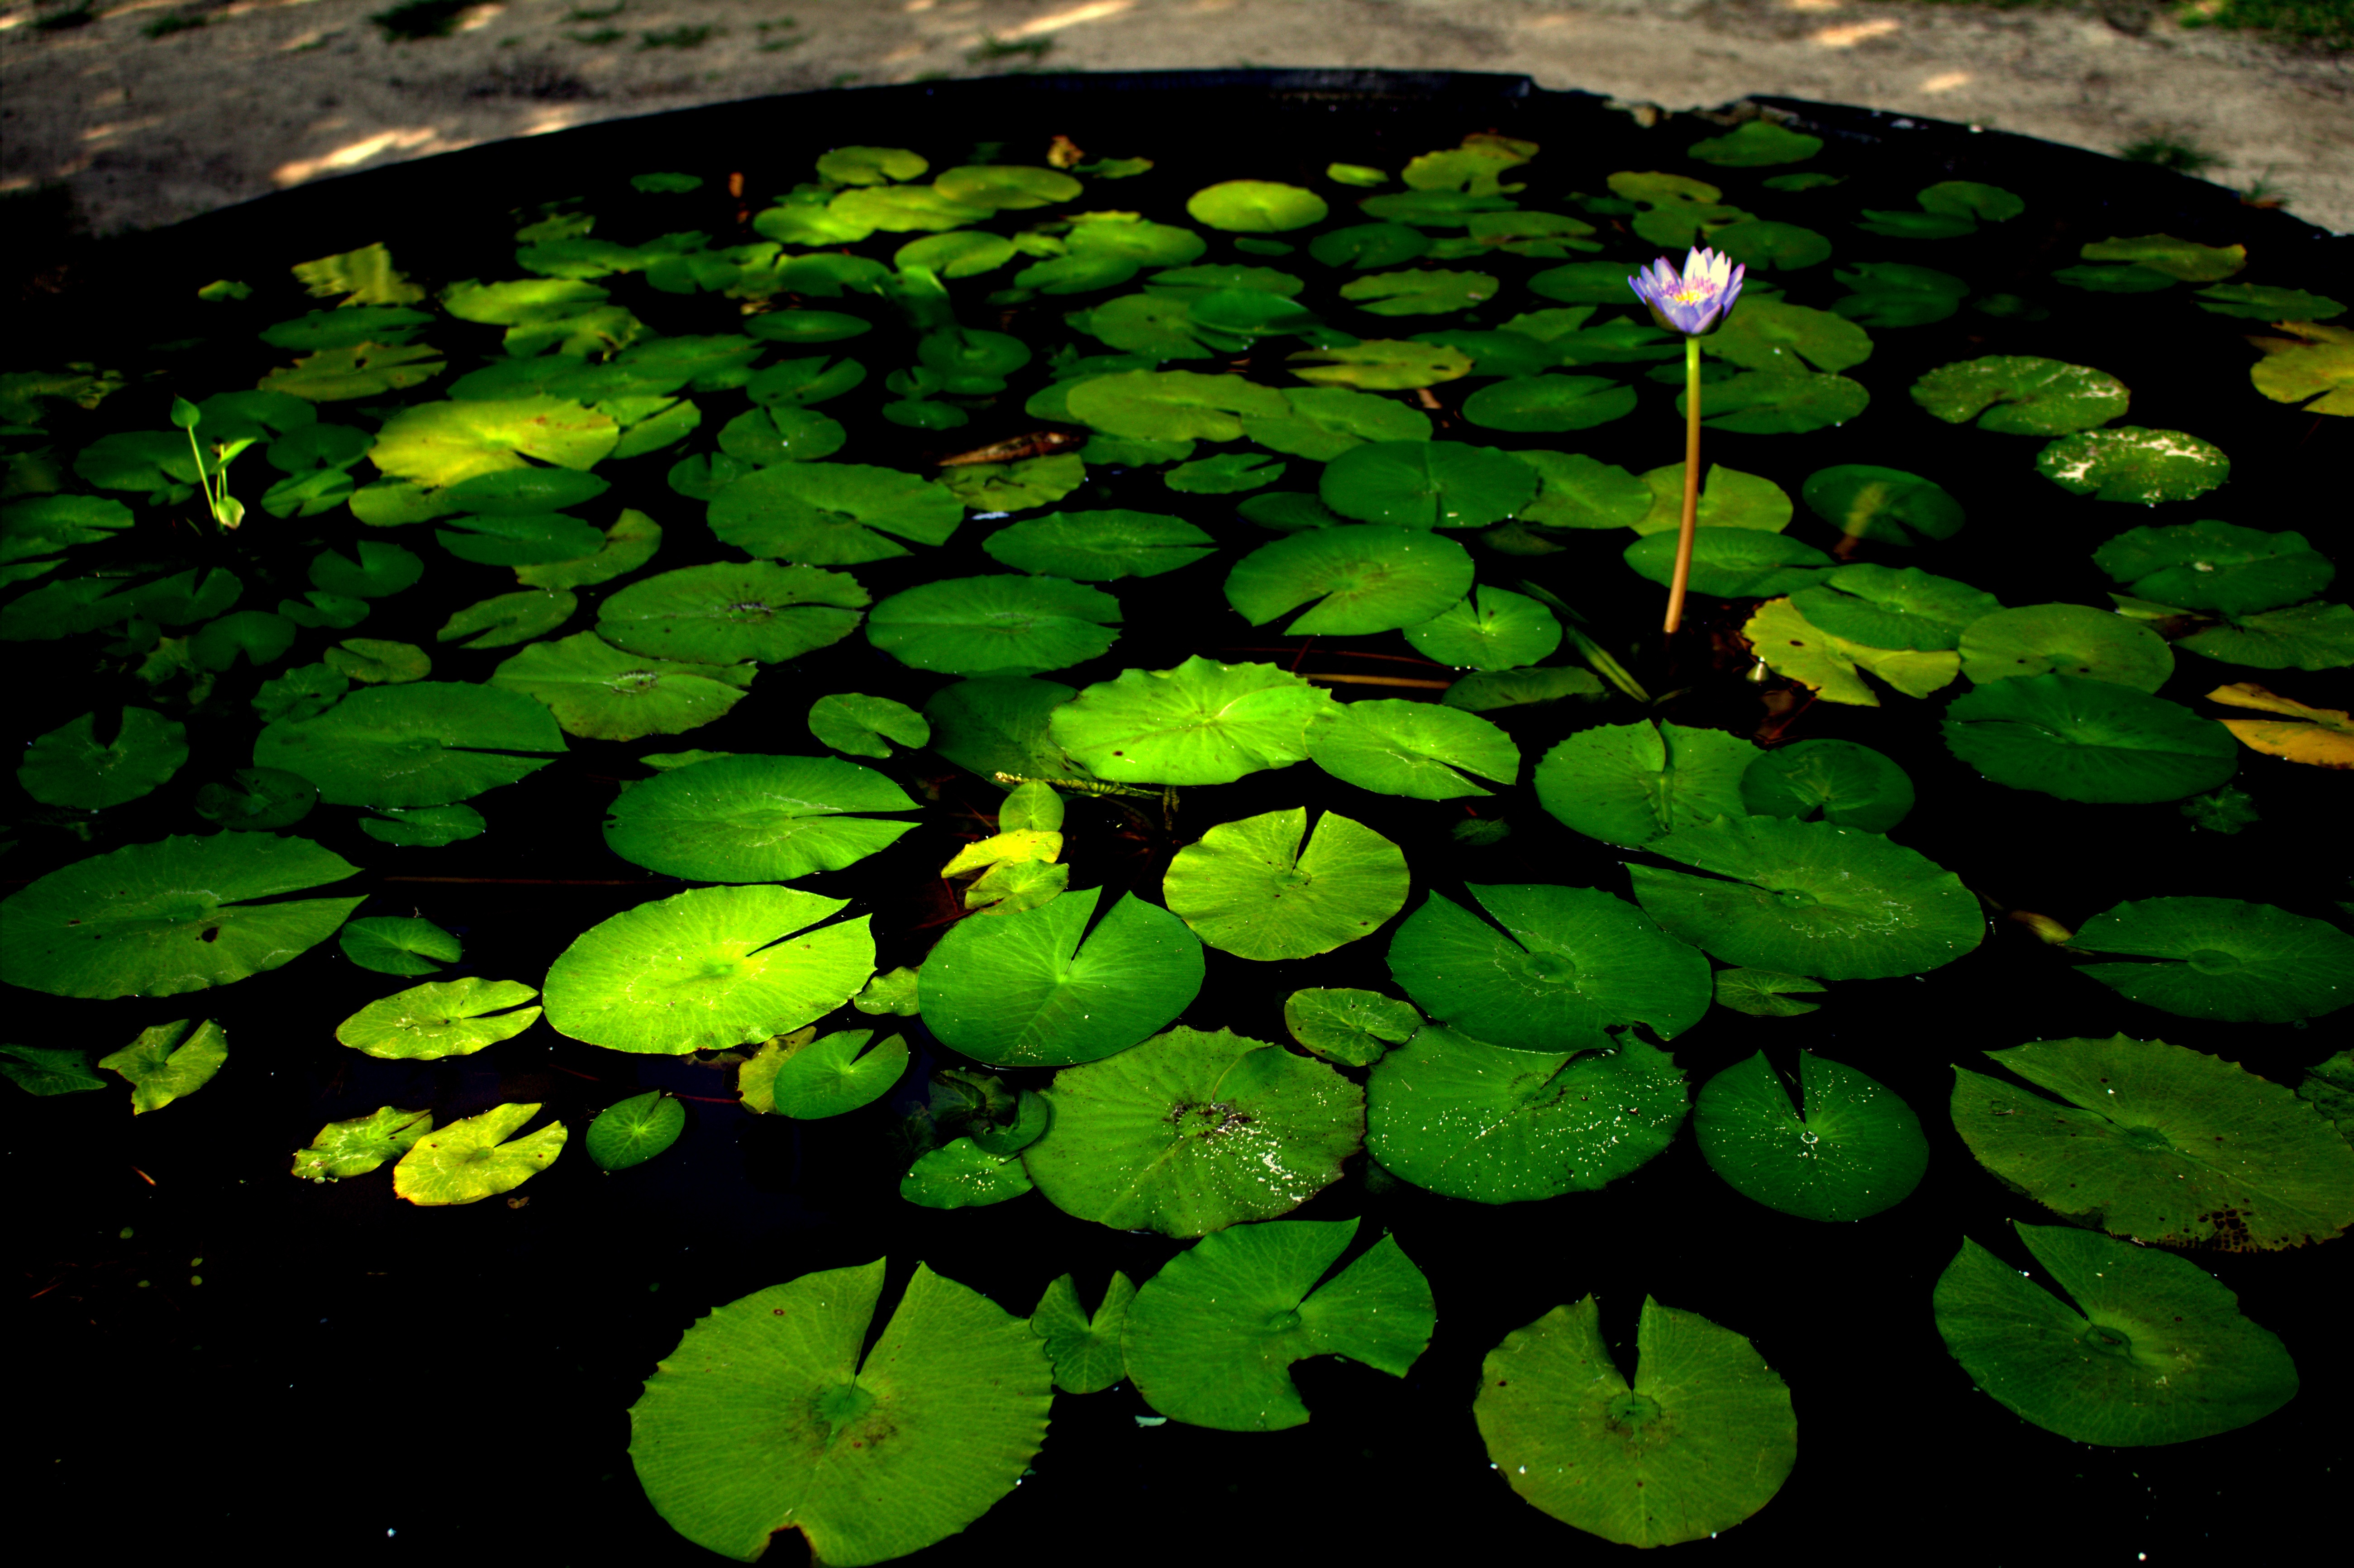
plant, leaf, flower, pond, green, botany, aquatic plant, flora, flowering plant, annual plant, land plant